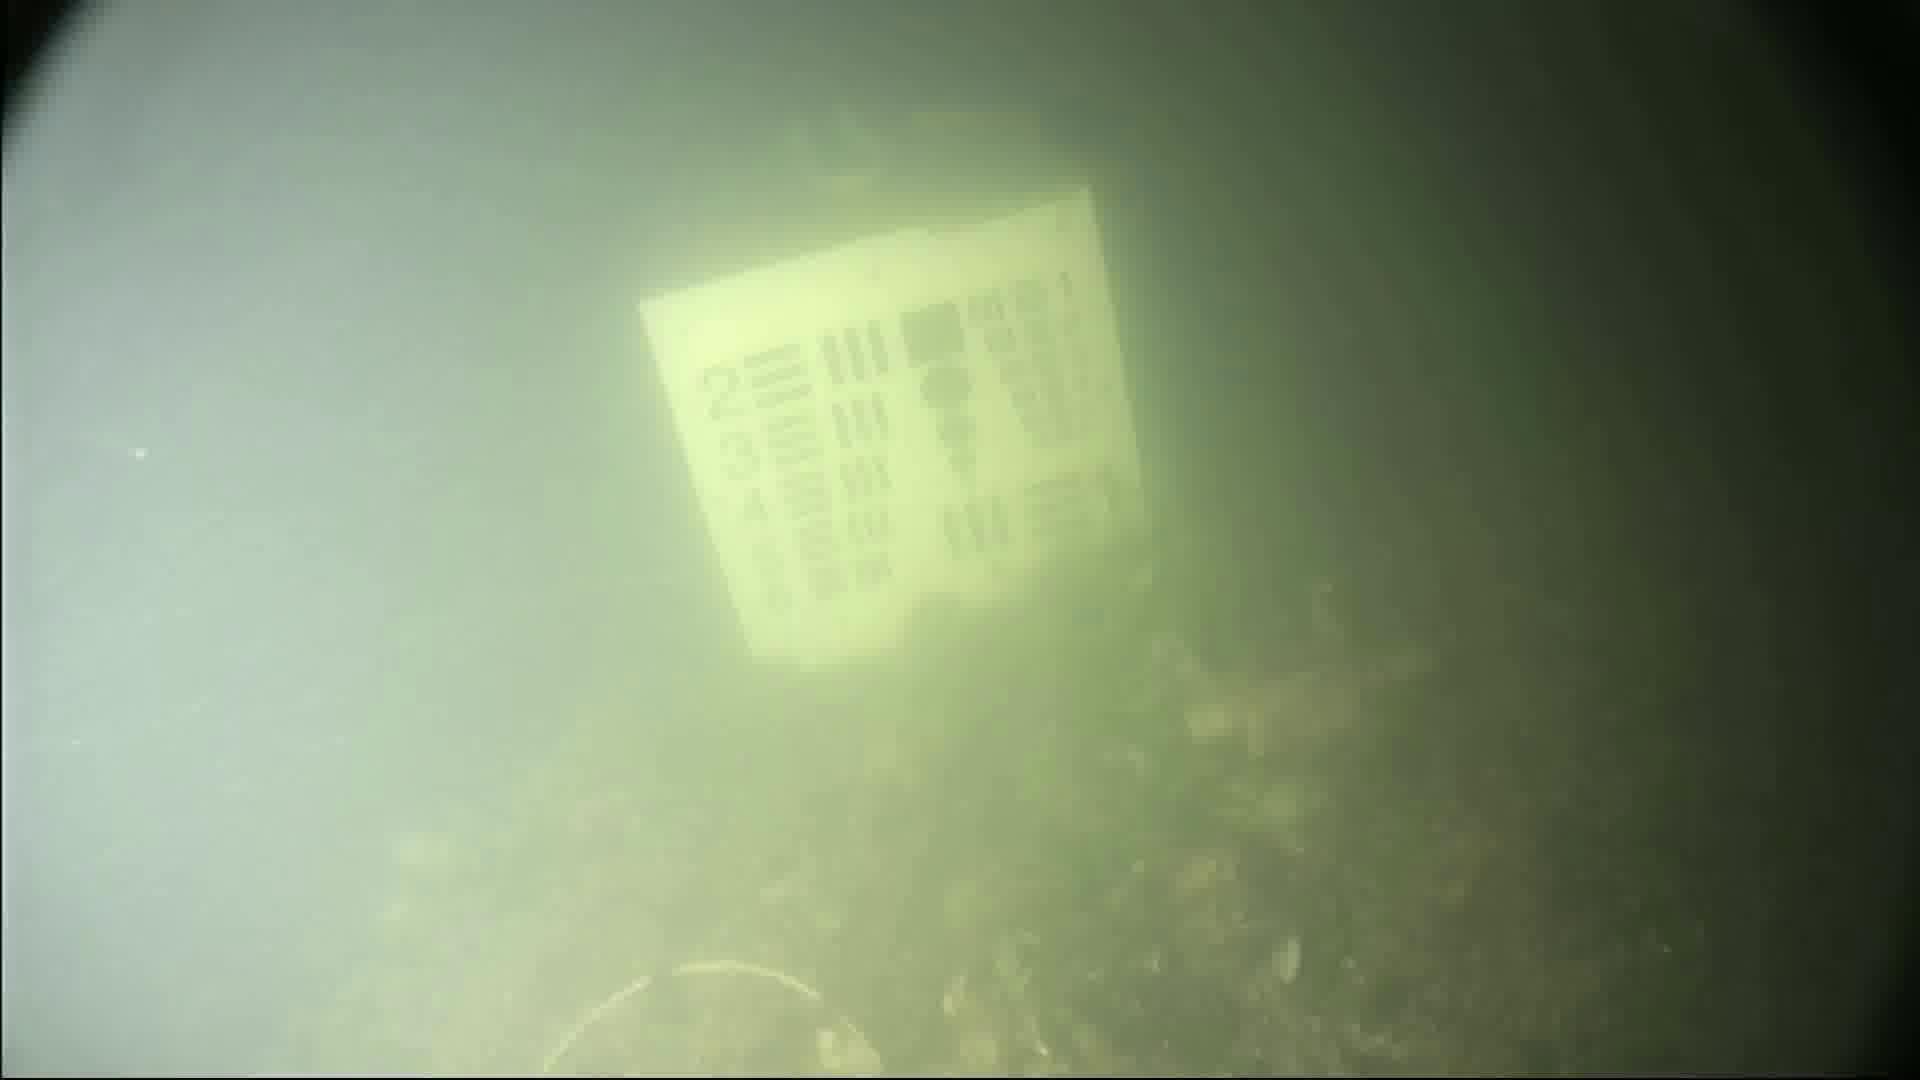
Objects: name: crab